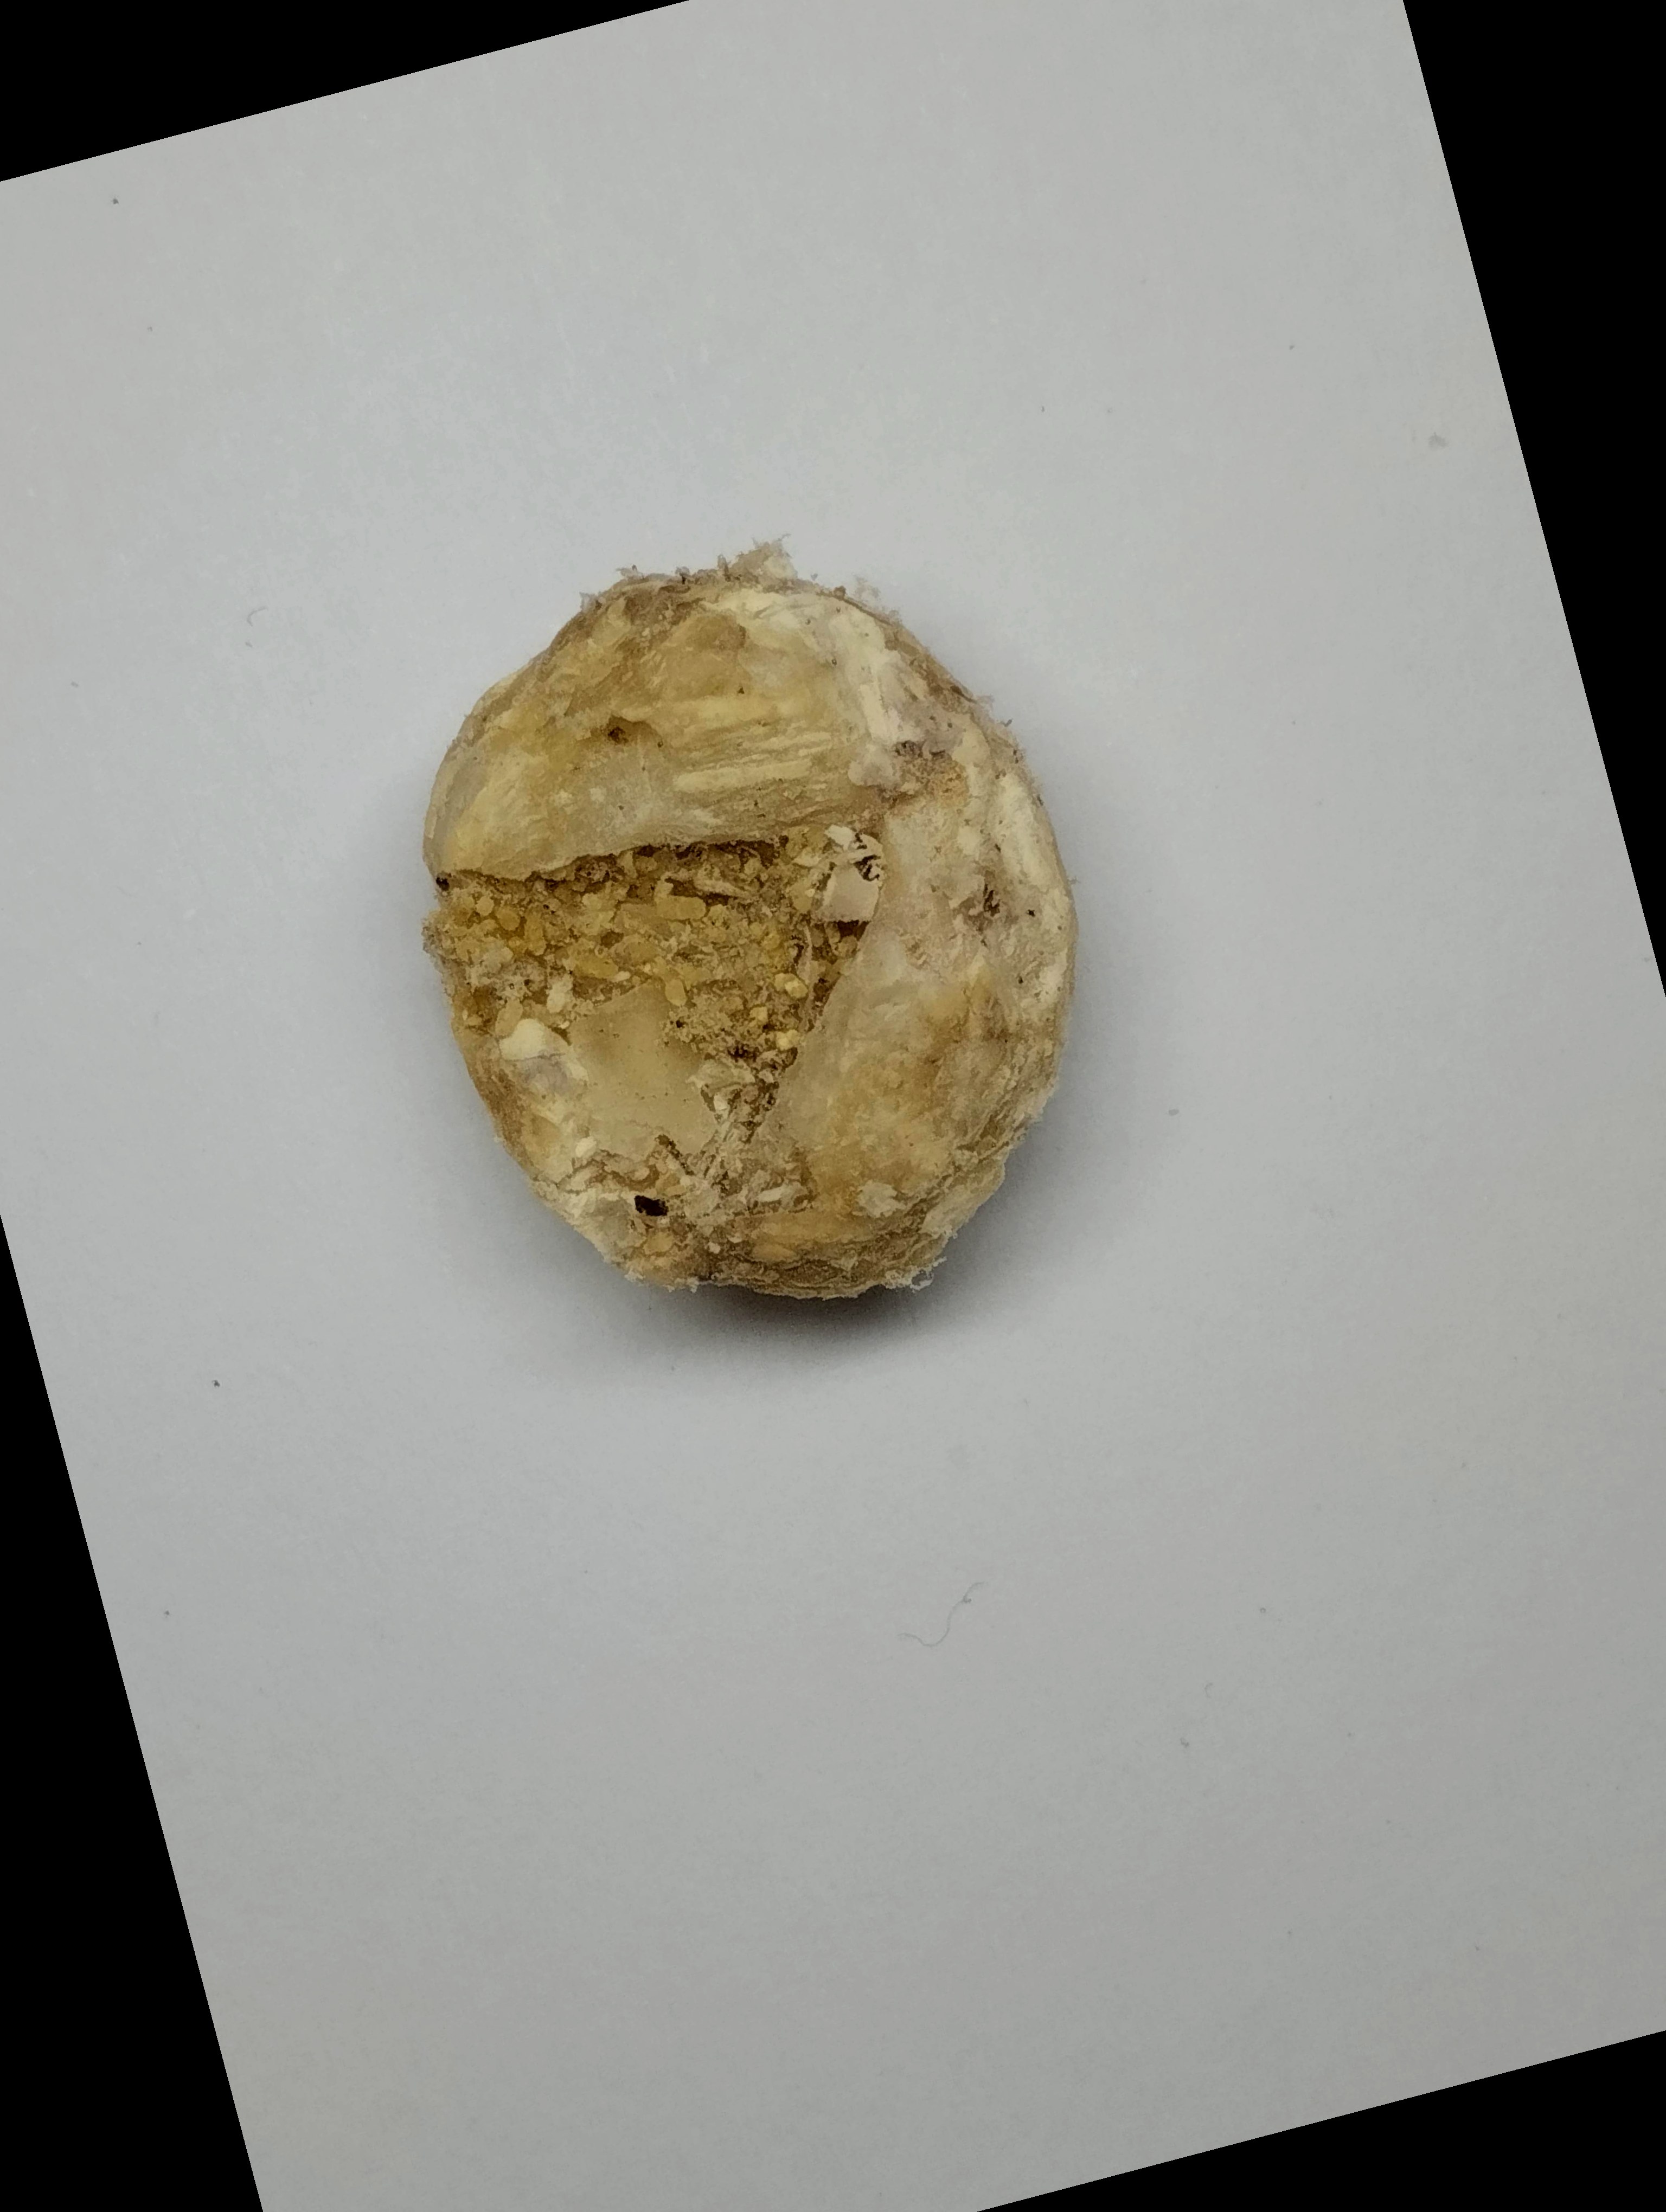
Label: rusak (damaged seed)